Limburg Cathedral

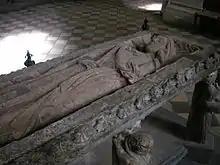
Table tomb of Konrad Kurzbold, now in the northern transept

On 10 February 910, King Louis the Child issued a deed for the foundation of a Stift of canons, which the Gaugraf of Niederlahngau, Konrad Kurzbold (~ 885–948) had pushed for. The construction of a collegiate church probably began immediately. The choice of Saint George as patron is mentioned by Emperor Otto I in a document from the year 940. By then, the first church had very likely already been completed.